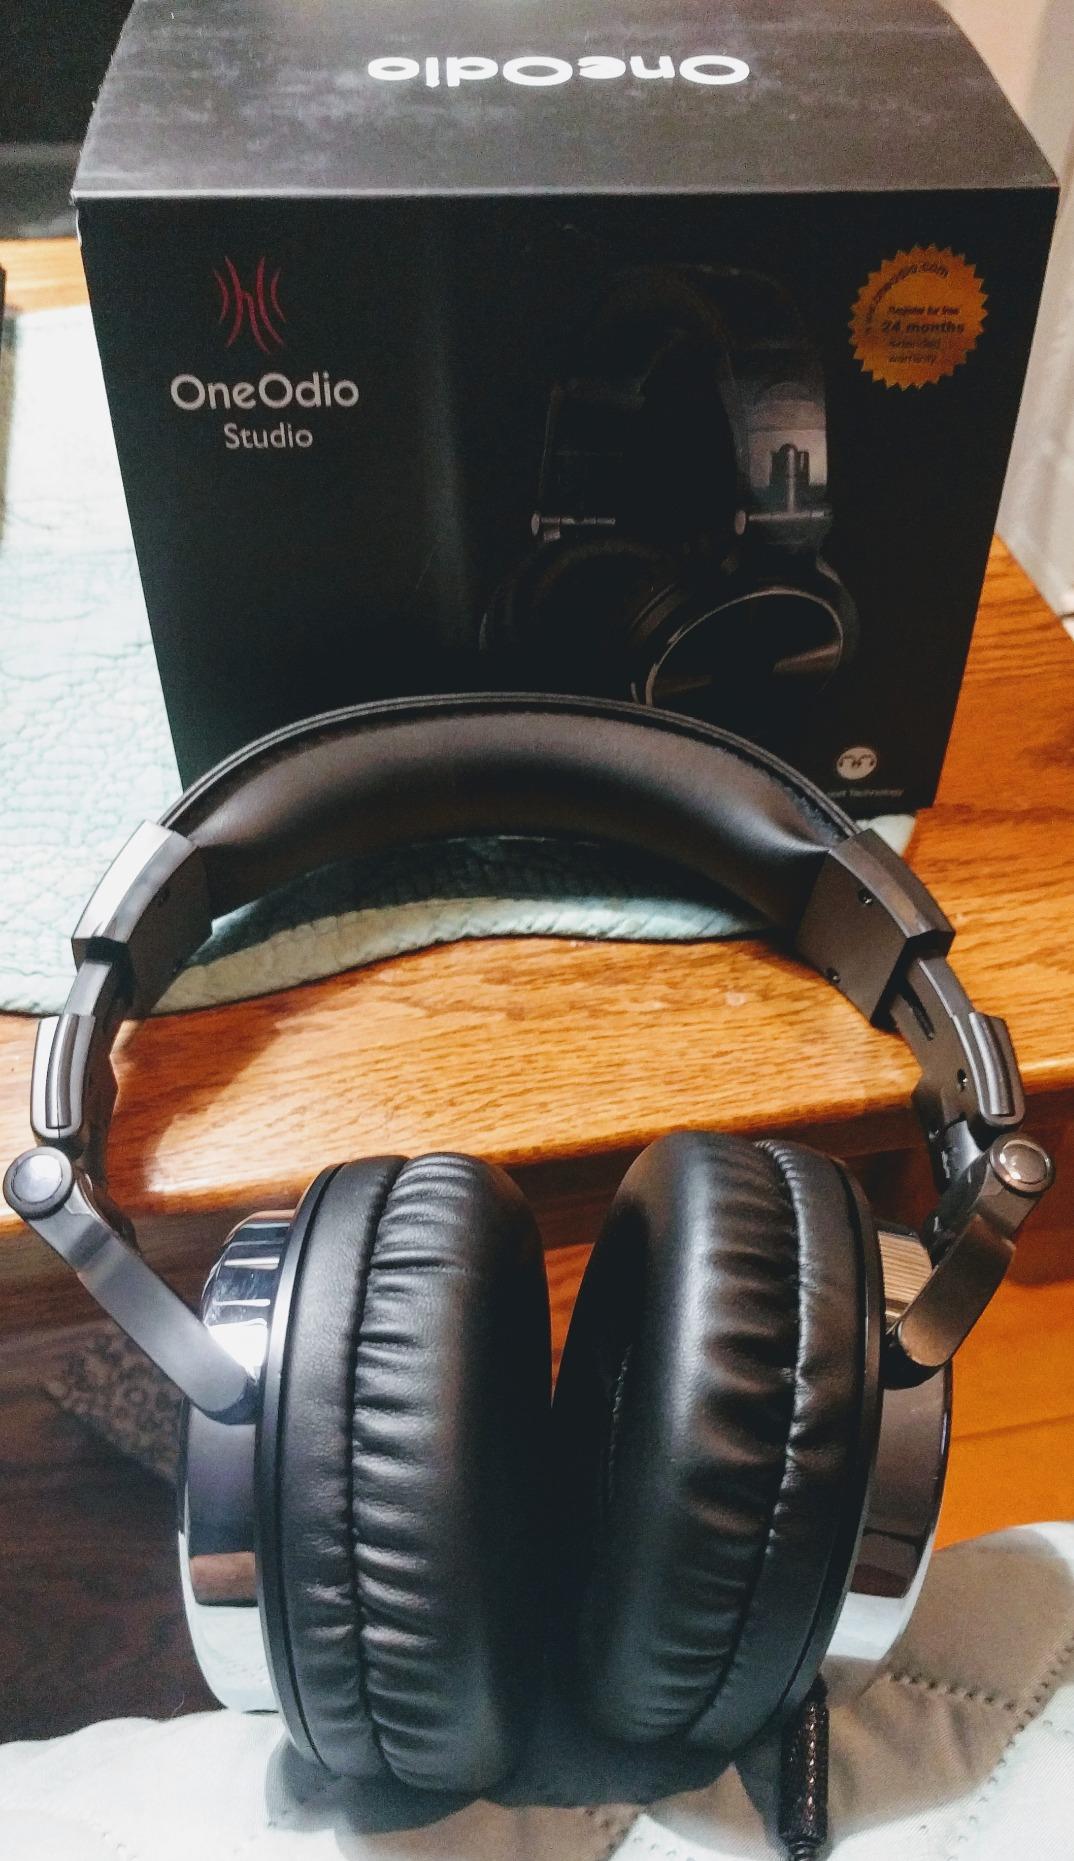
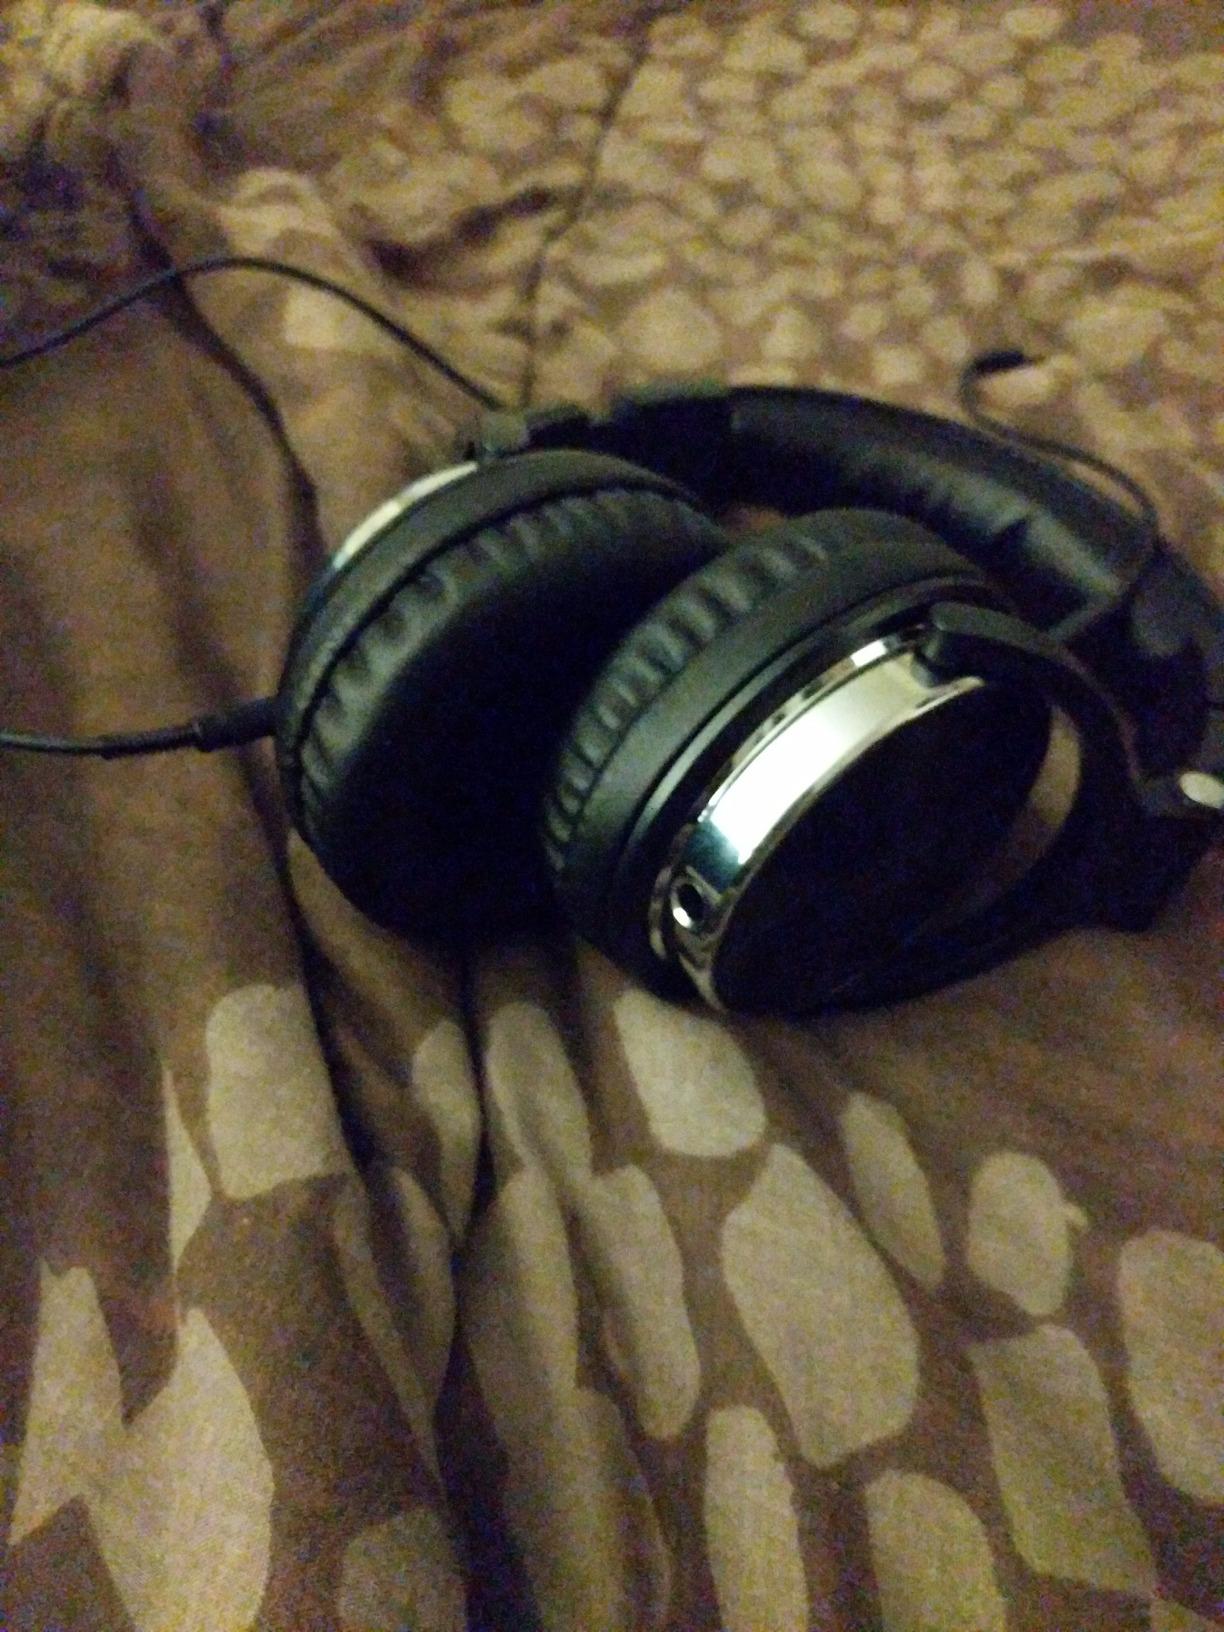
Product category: headphones
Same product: yes